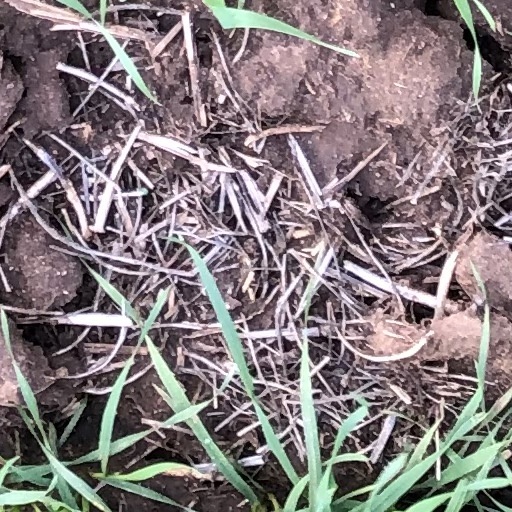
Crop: wheat